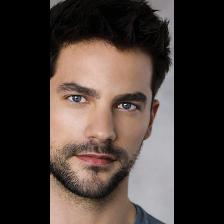
Label: Human